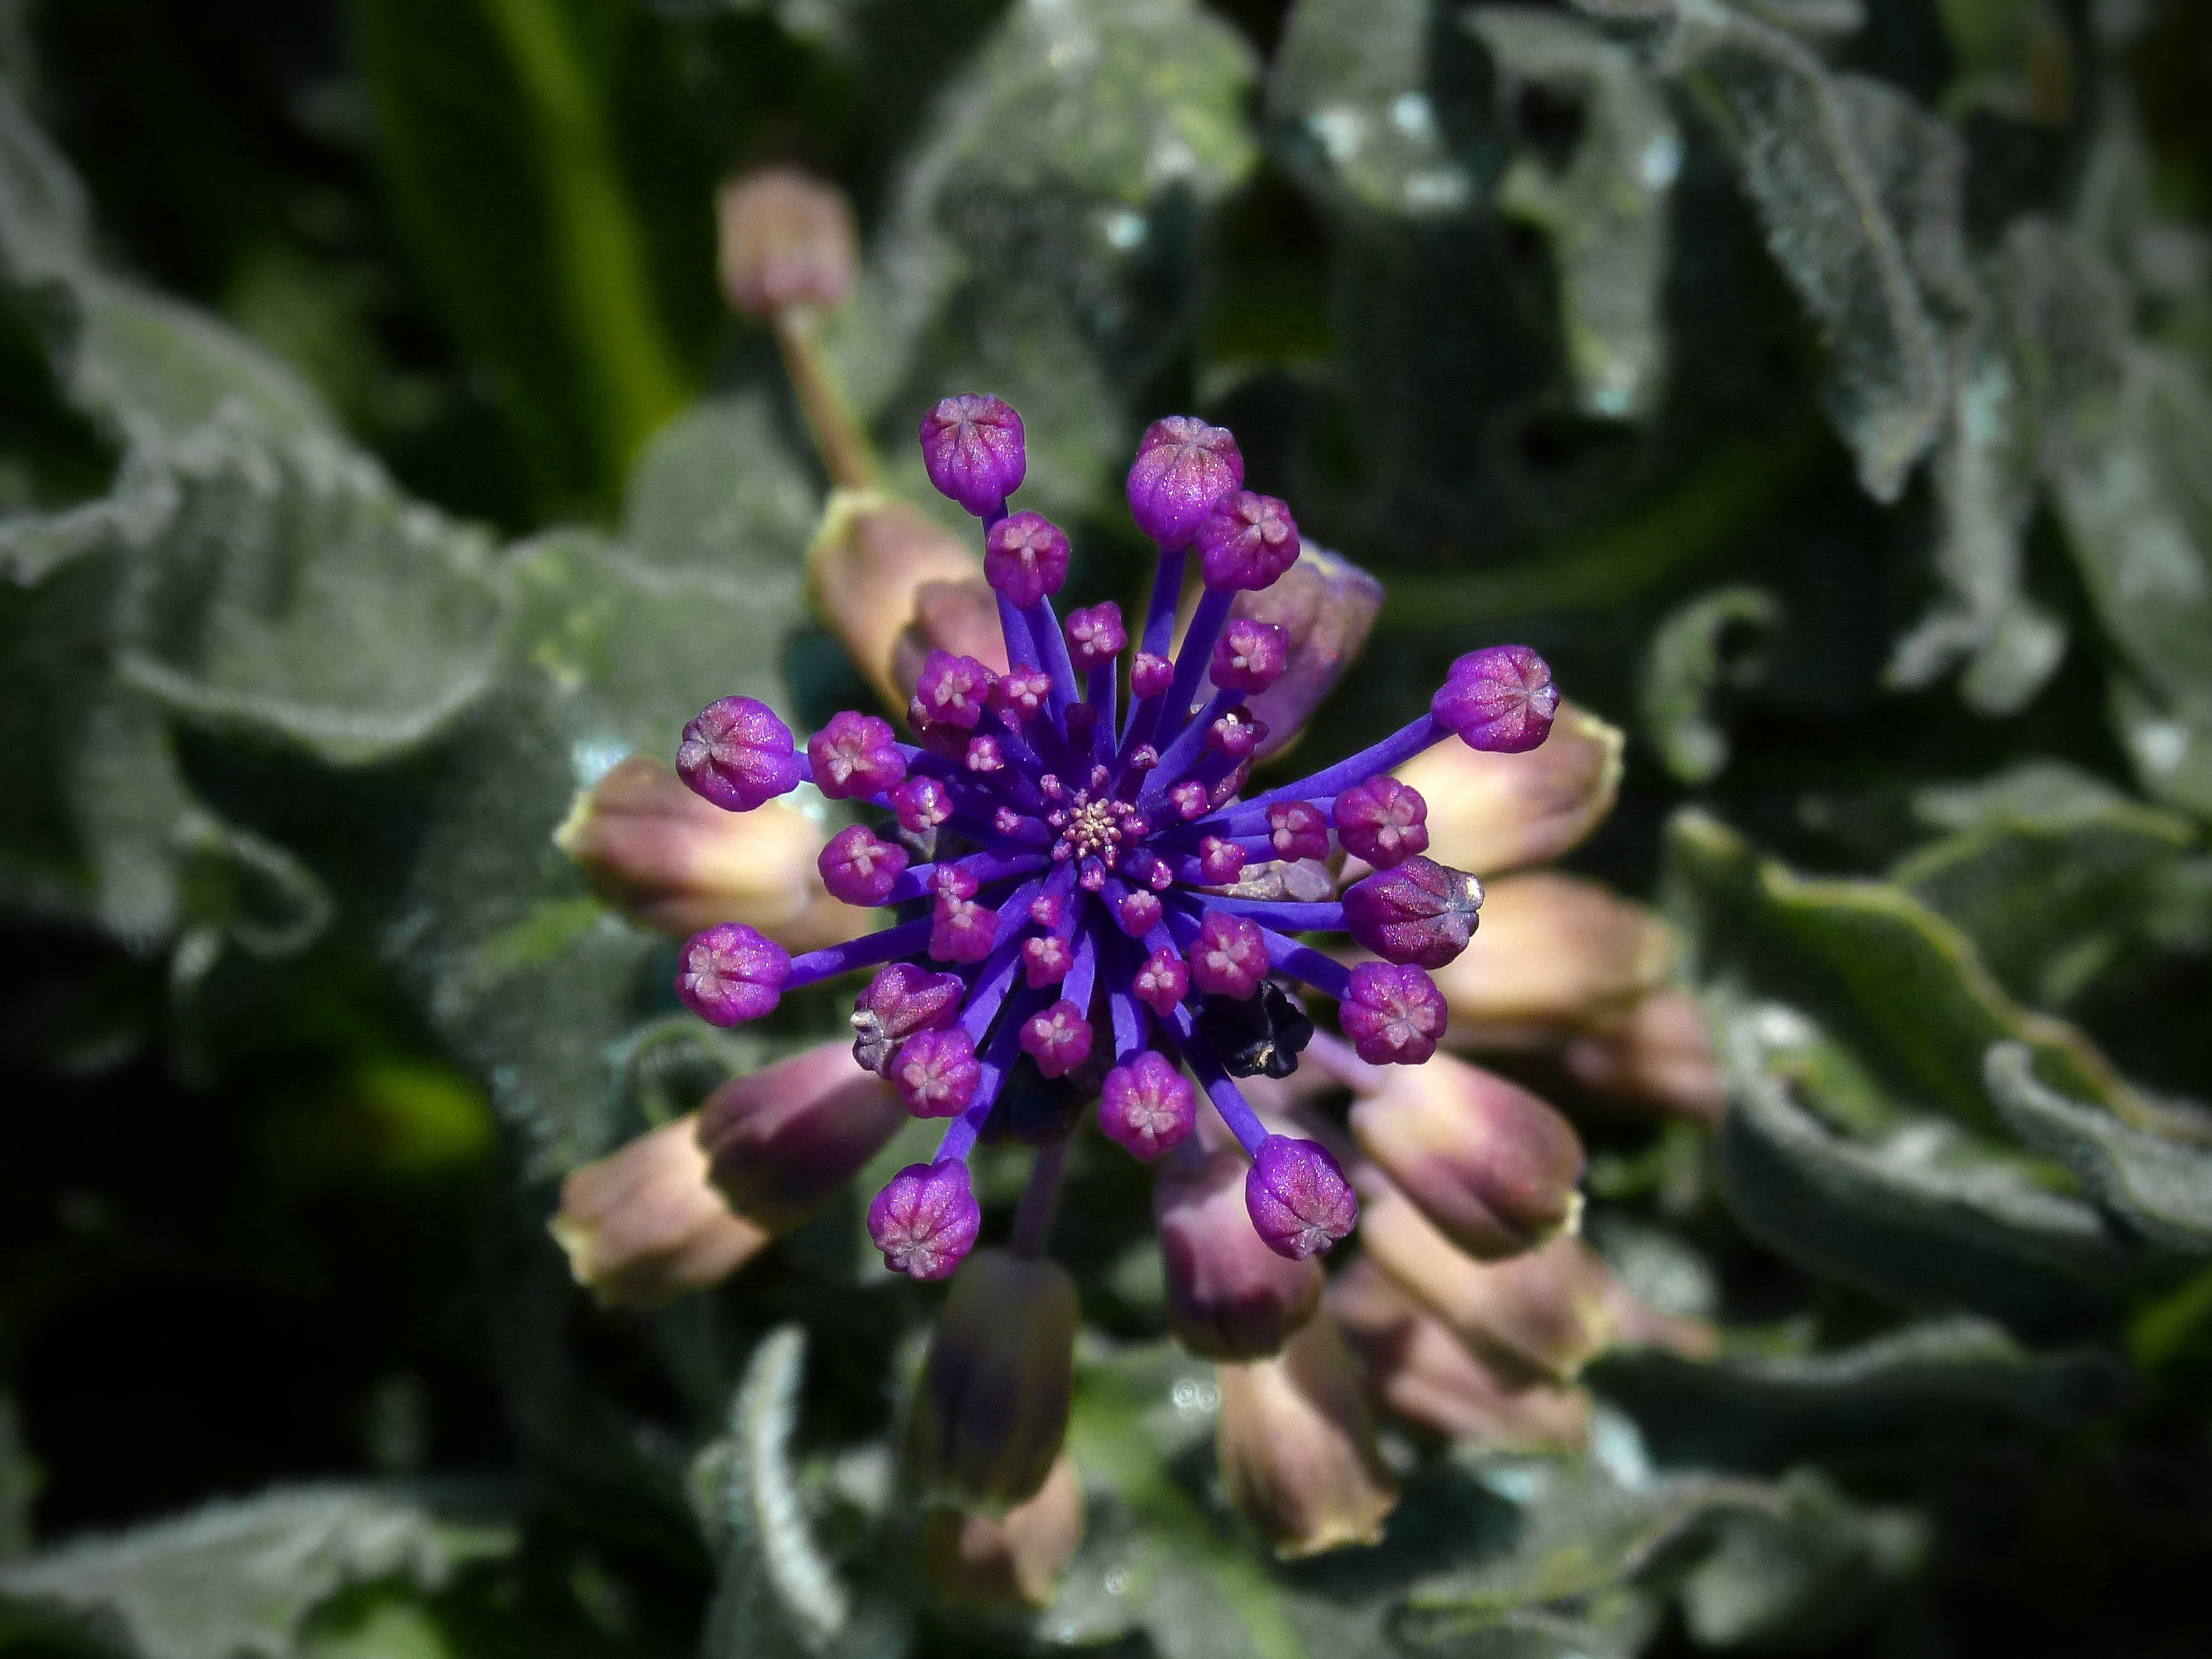
nature, blossom, plant, flower, produce, botany, garden, flora, wild flower, wildflower, shrub, symmetry, beauty, lilac, detail, macro photography, flowering plant, annual plant, land plant